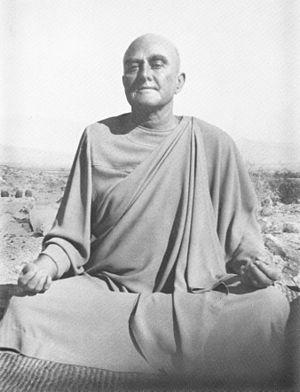
Rajarsi Janakananda (James J. Lynn). Dévot de Paramahansa Yogananda. Italiano: Rajarsi Janakananda (James J. Lynn). Devoto da Paramahansa Yogananda.